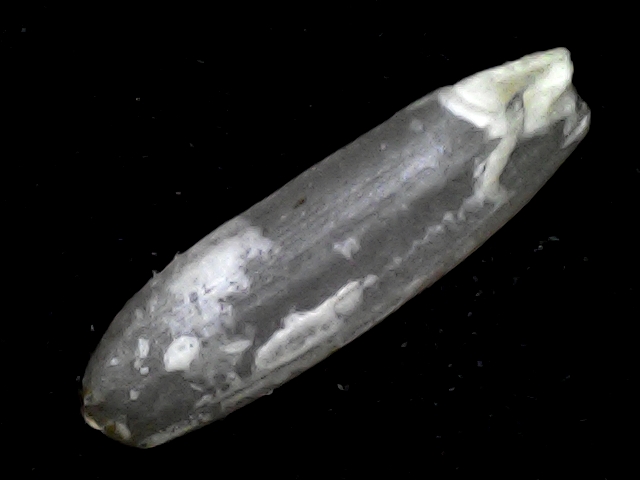
Rice variety: BD87